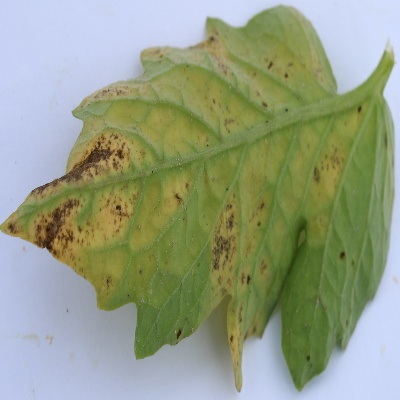
Crop: Tomato
Condition: septoria leaf spot